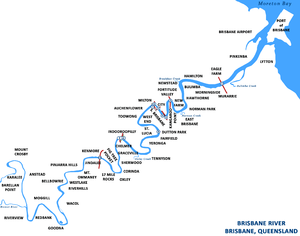
Brisbane River
Flodens nederste del, fra Ipswich to Moreton Bay.
Brisbane er den længste flod i Queensland, Australien. Floden løber i delstatens sydøstlige del og løber gennem Brisbane by før den munder ud i havet i Moreton Bay. Floden er reguleret av Wivenhoe vandkraftværk, som danner Lake Wivenhoe oven for dæmningen. Søen er Brisbanes hovedvandkilde.